Innocent Blood (film)

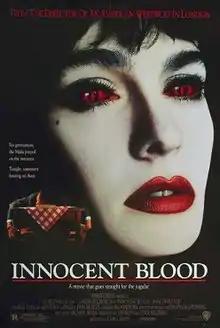
Theatrical release poster by John Alvin

Innocent Blood (also known in some regions as A French Vampire in America) is a 1992 American black comedy horror film directed by John Landis and written by Michael Wolk. The film stars Anne Parillaud as a beautiful French vampire who finds herself pitted against a gang of mobsters led by Salvatore Macelli (Robert Loggia) who eventually becomes a vampire and schemes to build a criminal syndicate of vampires.